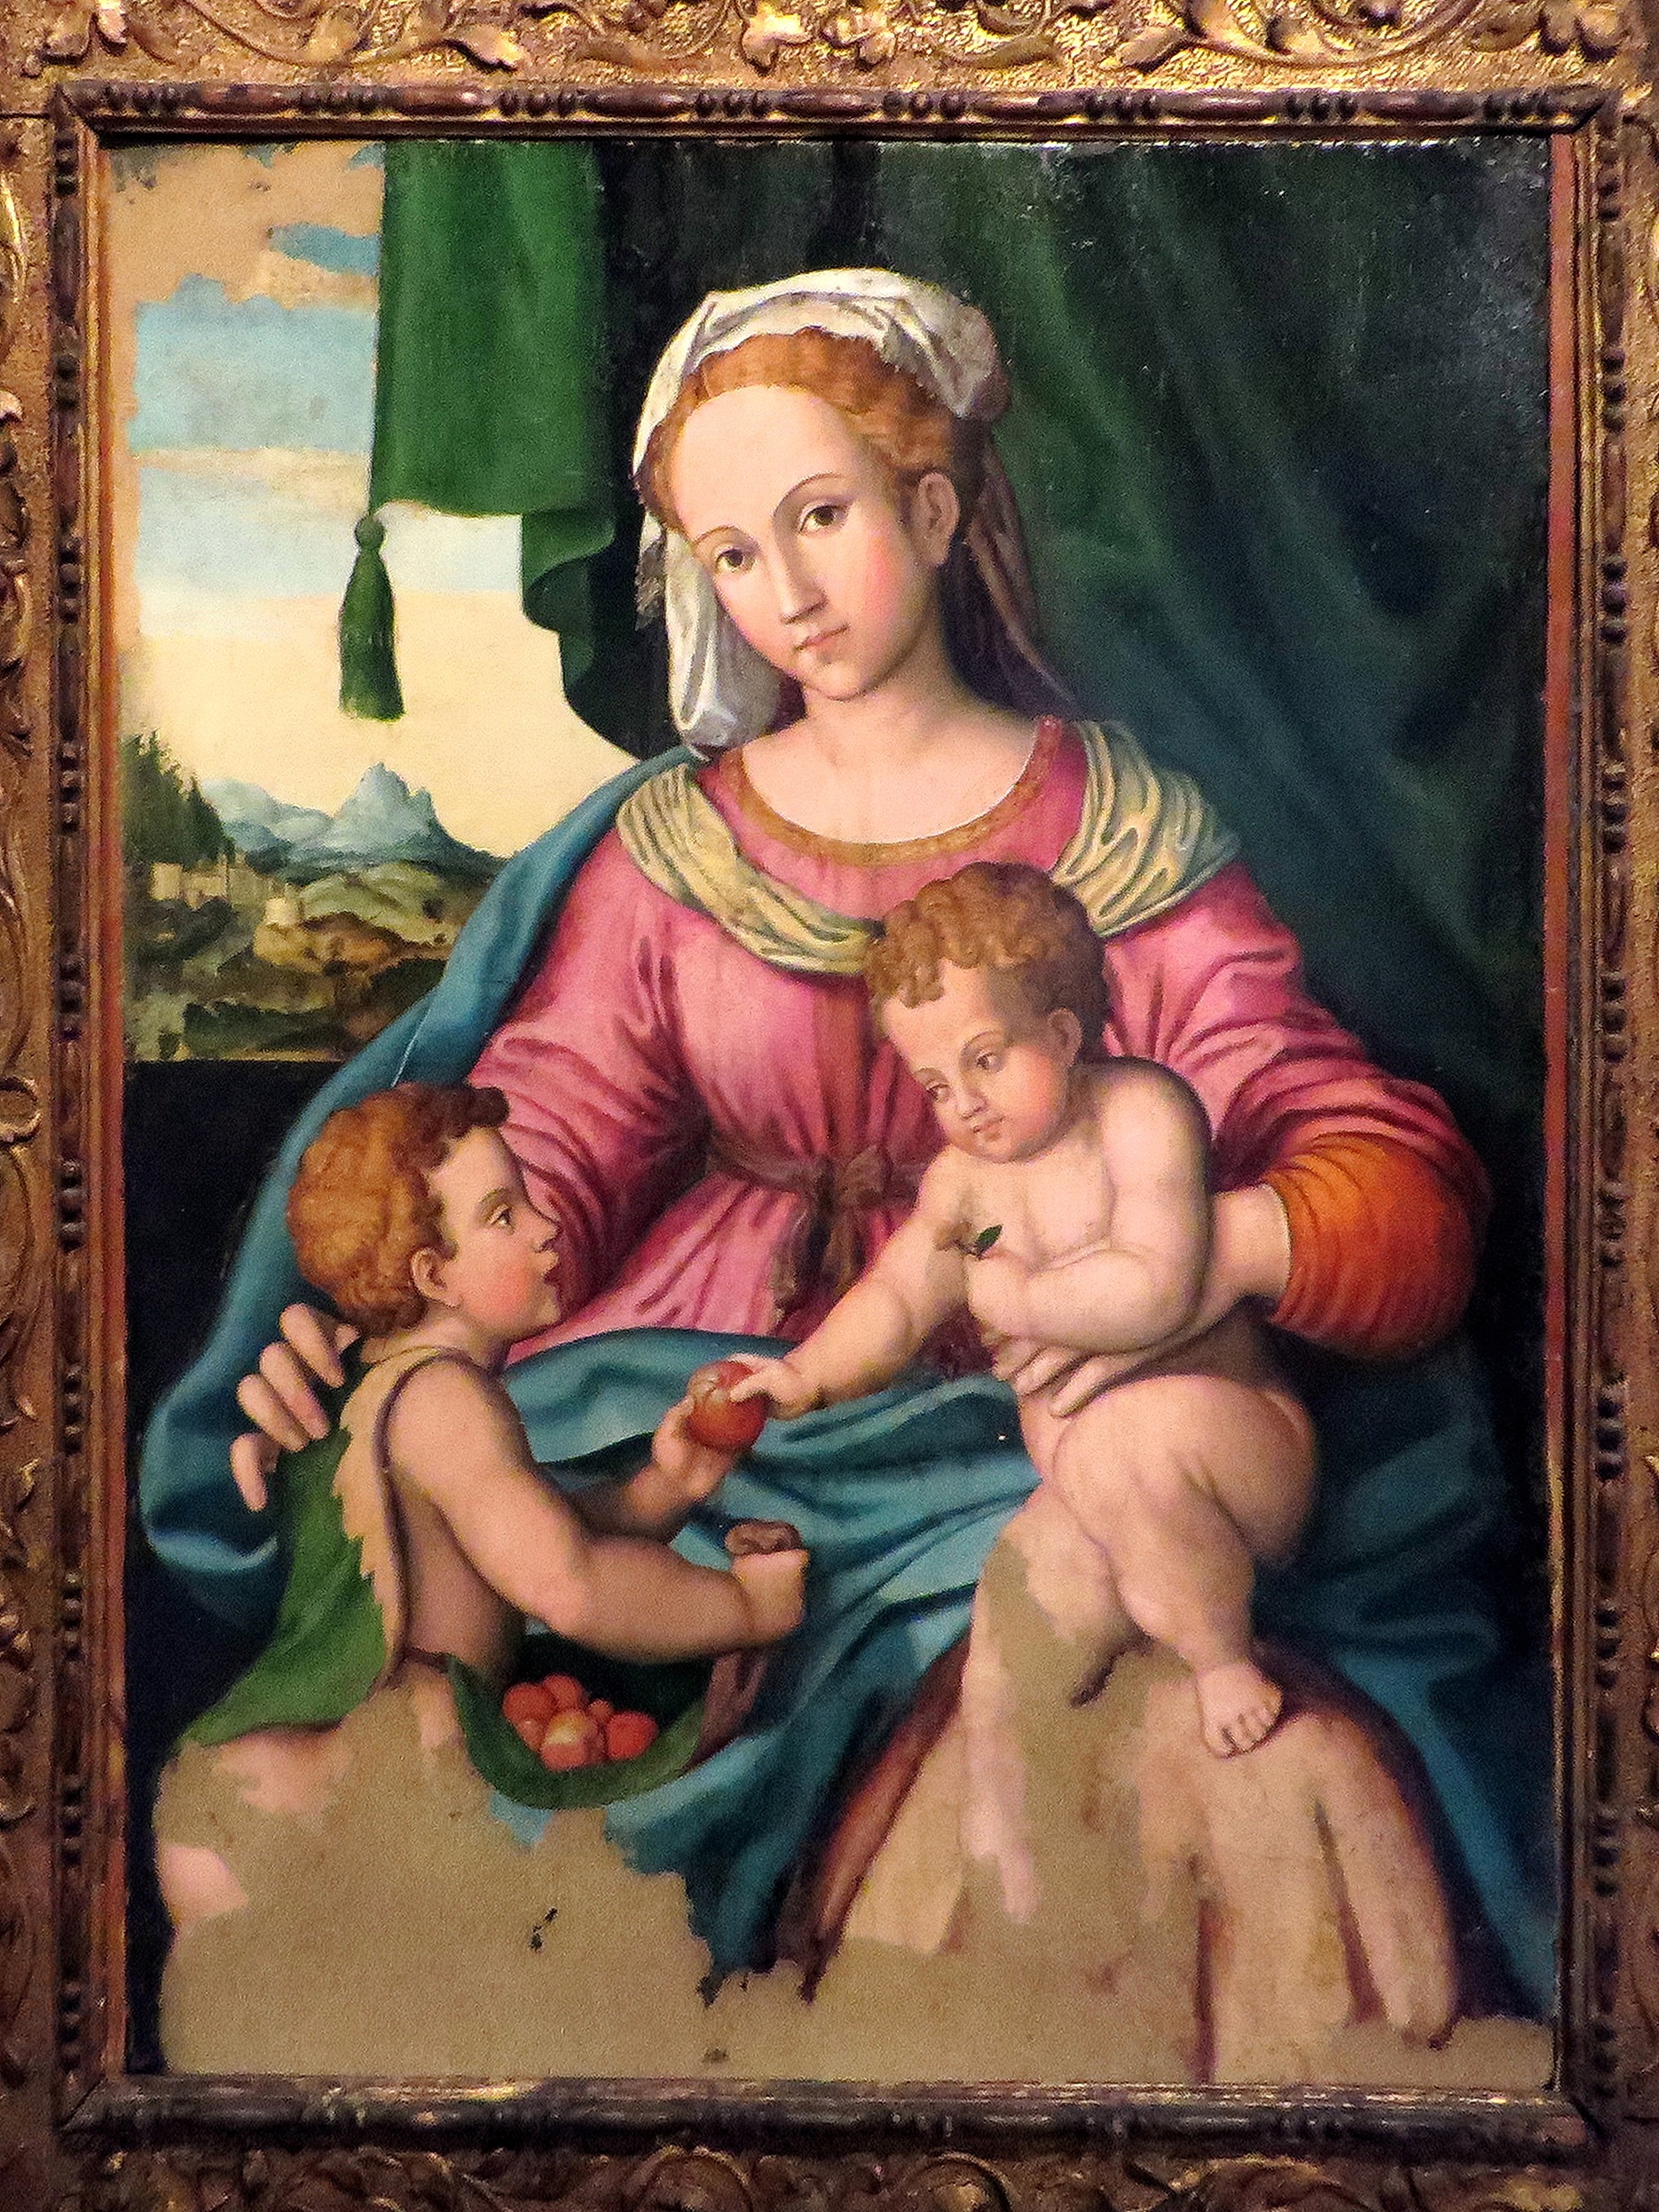
table, portrait, italy, painting, maternity, art, photomontage, picture frame, image, mythology, modern art, bologna, virgin and child, santo stefano